Gold Award for Best Actress in a Lead Role

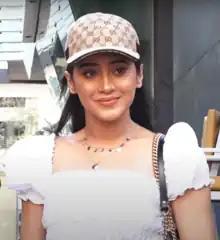
2019 recipient: Shivangi Joshi

Gold Award for Best Actress in a Lead Role is an award given as part of its annual Gold Awards for TV serials.